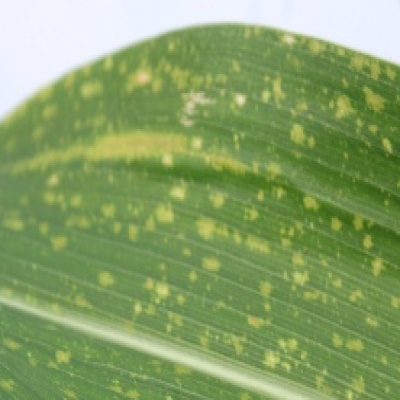
Label: Corn_(Maize)___Leaf_Spot